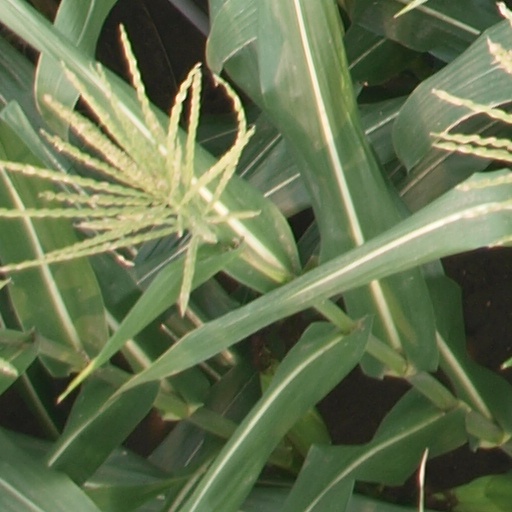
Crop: maize; corn